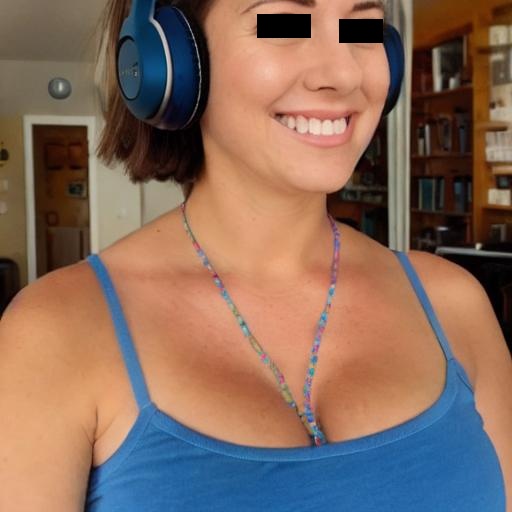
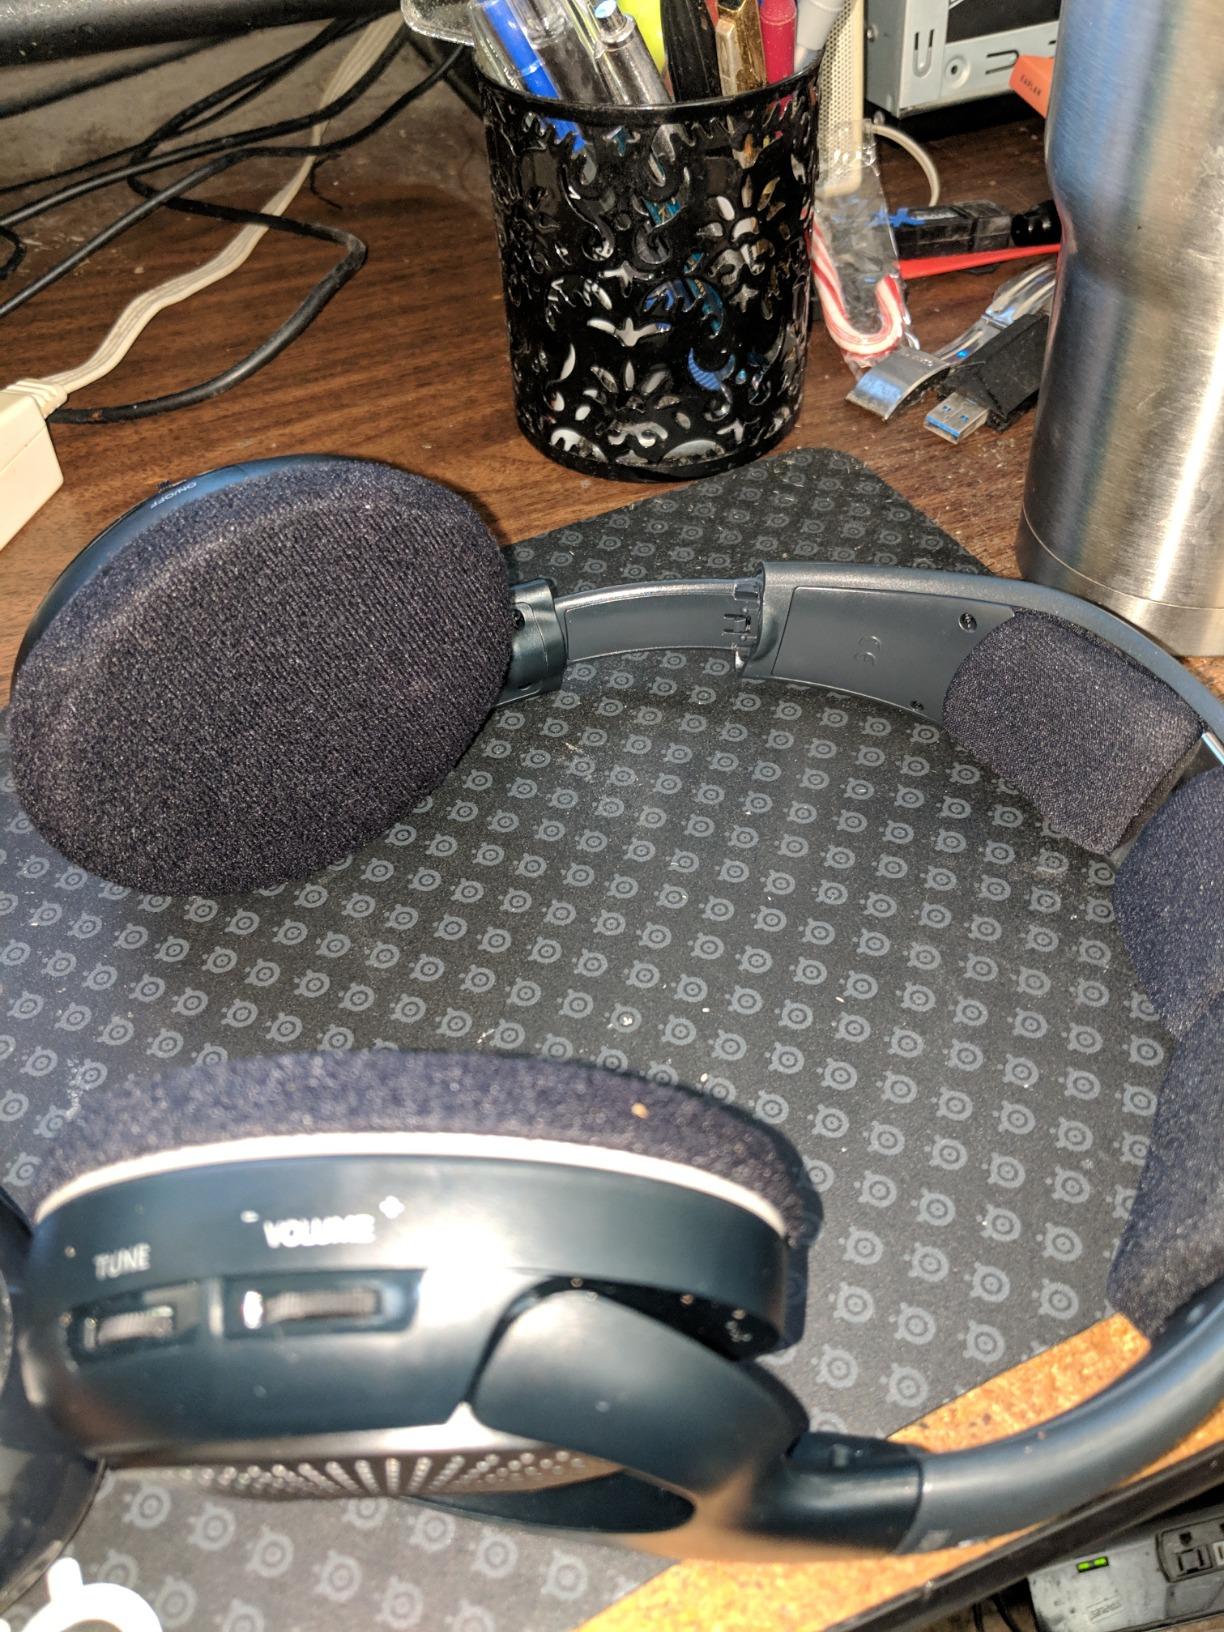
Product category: headphones
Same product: no